Types of chocolate

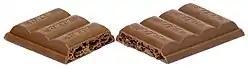
Aerated chocolate

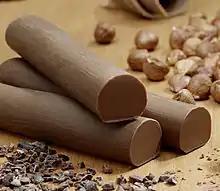
Gianduja bars

Gianduja chocolate is made by blending hazelnut butter with chocolate paste. Similarly to standard chocolate, it is made in both plain and milk versions. It may also contain other nuts, such as almond. As a bar, gianduja resembles regular chocolate, excepting the fact that it is significantly softer due to the presence of hazelnut oil.